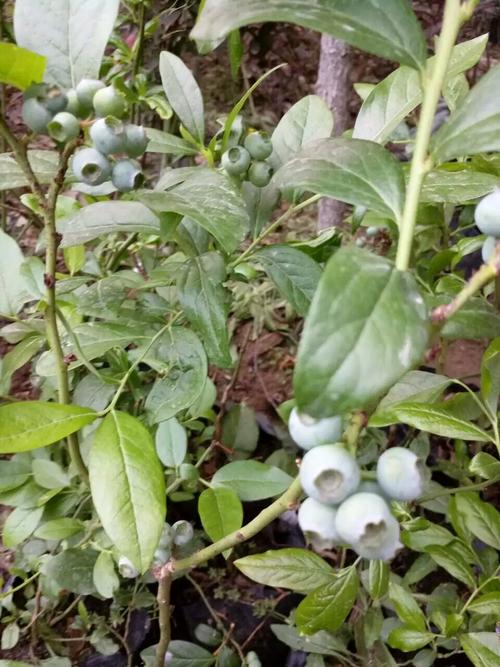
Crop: blueberry
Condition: healthy